Srivilliputhur Andal Temple

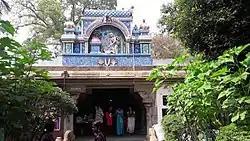

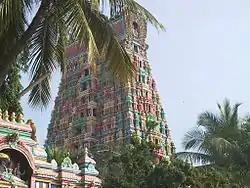
The tower viewed from an angle

As per the ancient scriptures, the place was referred as Varaha Kshetra. It was a dense forest named Champaka where the sages Bhrgu and Markandeya were doing penance and had their hermitages in the place. A demon named Kalanerai was troubling the sages and they prayed to Vishnu to relieve them from the demon. Vishnu was pleased by their devotion and appeared in the place to slay the demon. He is believed to have taken the abode in the forest reclining on Adisesha, his serpent bed, on the leaf of a banyan tree. The place thus came to be known as Vadaveshwarapuram.